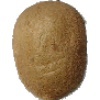
Label: kiwi